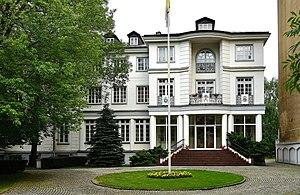
Depuis le 8 janvier 2018, le Saint-Siège entretient des relations diplomatiques bilatérales avec 183 États contre 174 en 2005, à la fin du pontificat du pape Jean-Paul II, 84 en 1978, à la fin du pontificat du pape Jean-Paul I, et seulement une vingtaine en 1900. Il n’en entretient toujours pas avec 13 États : Afghanistan, Arabie saoudite, Bhoutan, Brunei, Chine, Comores, Corée du Nord, Laos, Maldives, Oman, Somalie, Tuvalu et Viêt Nam. Toutefois, des négociations ont commencé avec le Viêt Nam en vue de l'établissement de relations diplomatiques et des délégués apostoliques sont envoyés aux catholiques de 4 de ces pays : Brunei, Comores, Laos et Somalie.